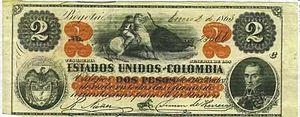
Billet de 2 pesos des Estados Unidos de Colombia (1863)
Le peso colombien est la monnaie officielle de la Colombie. Le peso colombien est émis par la Banque de la République de Colombie.